Incarceration in the United States

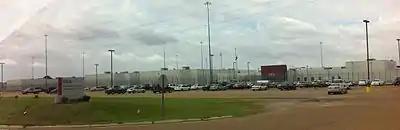
Tallahatchie County Correctional Facility in Mississippi, operated by Corrections Corporation of America (CCA)

Solitary confinement is widely used in U.S. prisons, yet it is underreported by most states, while some do not report it at all. Isolation of prisoners has been condemned by the UN in 2011 as a form of torture. At over 80,000 at any given time, the U.S. has more prisoners confined in isolation than any other country in the world. In Louisiana, with 843 prisoners per 100,000 citizens, there have been prisoners, such as the Angola Three, held for as long as forty years in isolation. A June 2023 study by Solitary Watch found that over 120,000 people on any given day are in solitary confinement in the United States.